Master C. V. V.

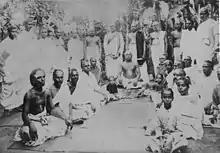
Master C.V.V with his disciples in December 1912

Canchupati Venkatarao Venkaswami Rao(4 August 1868 - 12 May 1922), referred as Master C.V.V. in His own handwritten original writings, was an Indian philosopher, yogi, and guru. Master C.V.V served as the Chairman of Kumbakonam Municipal Council for some time and later carried out successful spiritual experimentations on changes in human format design. Details of such experiments were written by Him in Tamil and thousands of pages of such hand written notes provide the details of the complexities involved in this process.